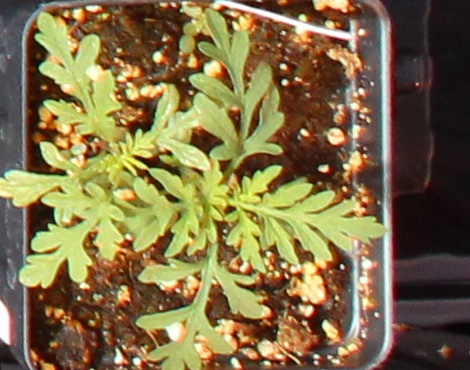
Label: Ragweed